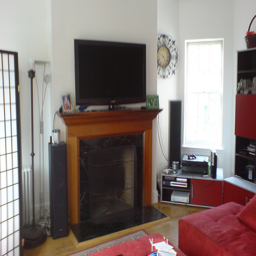
A living room with a large fire place under a flat screen TV.
A fireplace with a mounted flat screen tv above it
A television is sitting on a fireplace mantel
A black television on top of a fireplace.
The living room is clean and empty of people.